2012 Luzon southwest monsoon floods

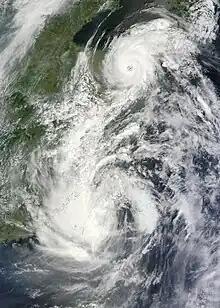
Typhoon Saola (Gener) over Taiwan, with nearby storm Damrey

The Philippine Atmospheric, Geophysical and Astronomical Services Administration (PAGASA) upgraded the system to a tropical depression (naming it "Gener"); the JTWC upgraded "Saola" to a tropical storm, and early on July 29 the JMA upgraded it to a severe tropical storm. On July 30 the JTWC upgraded Gener to a Category 1 typhoon (since it began developing an eye-like feature), but downgraded it to a tropical storm later that day.